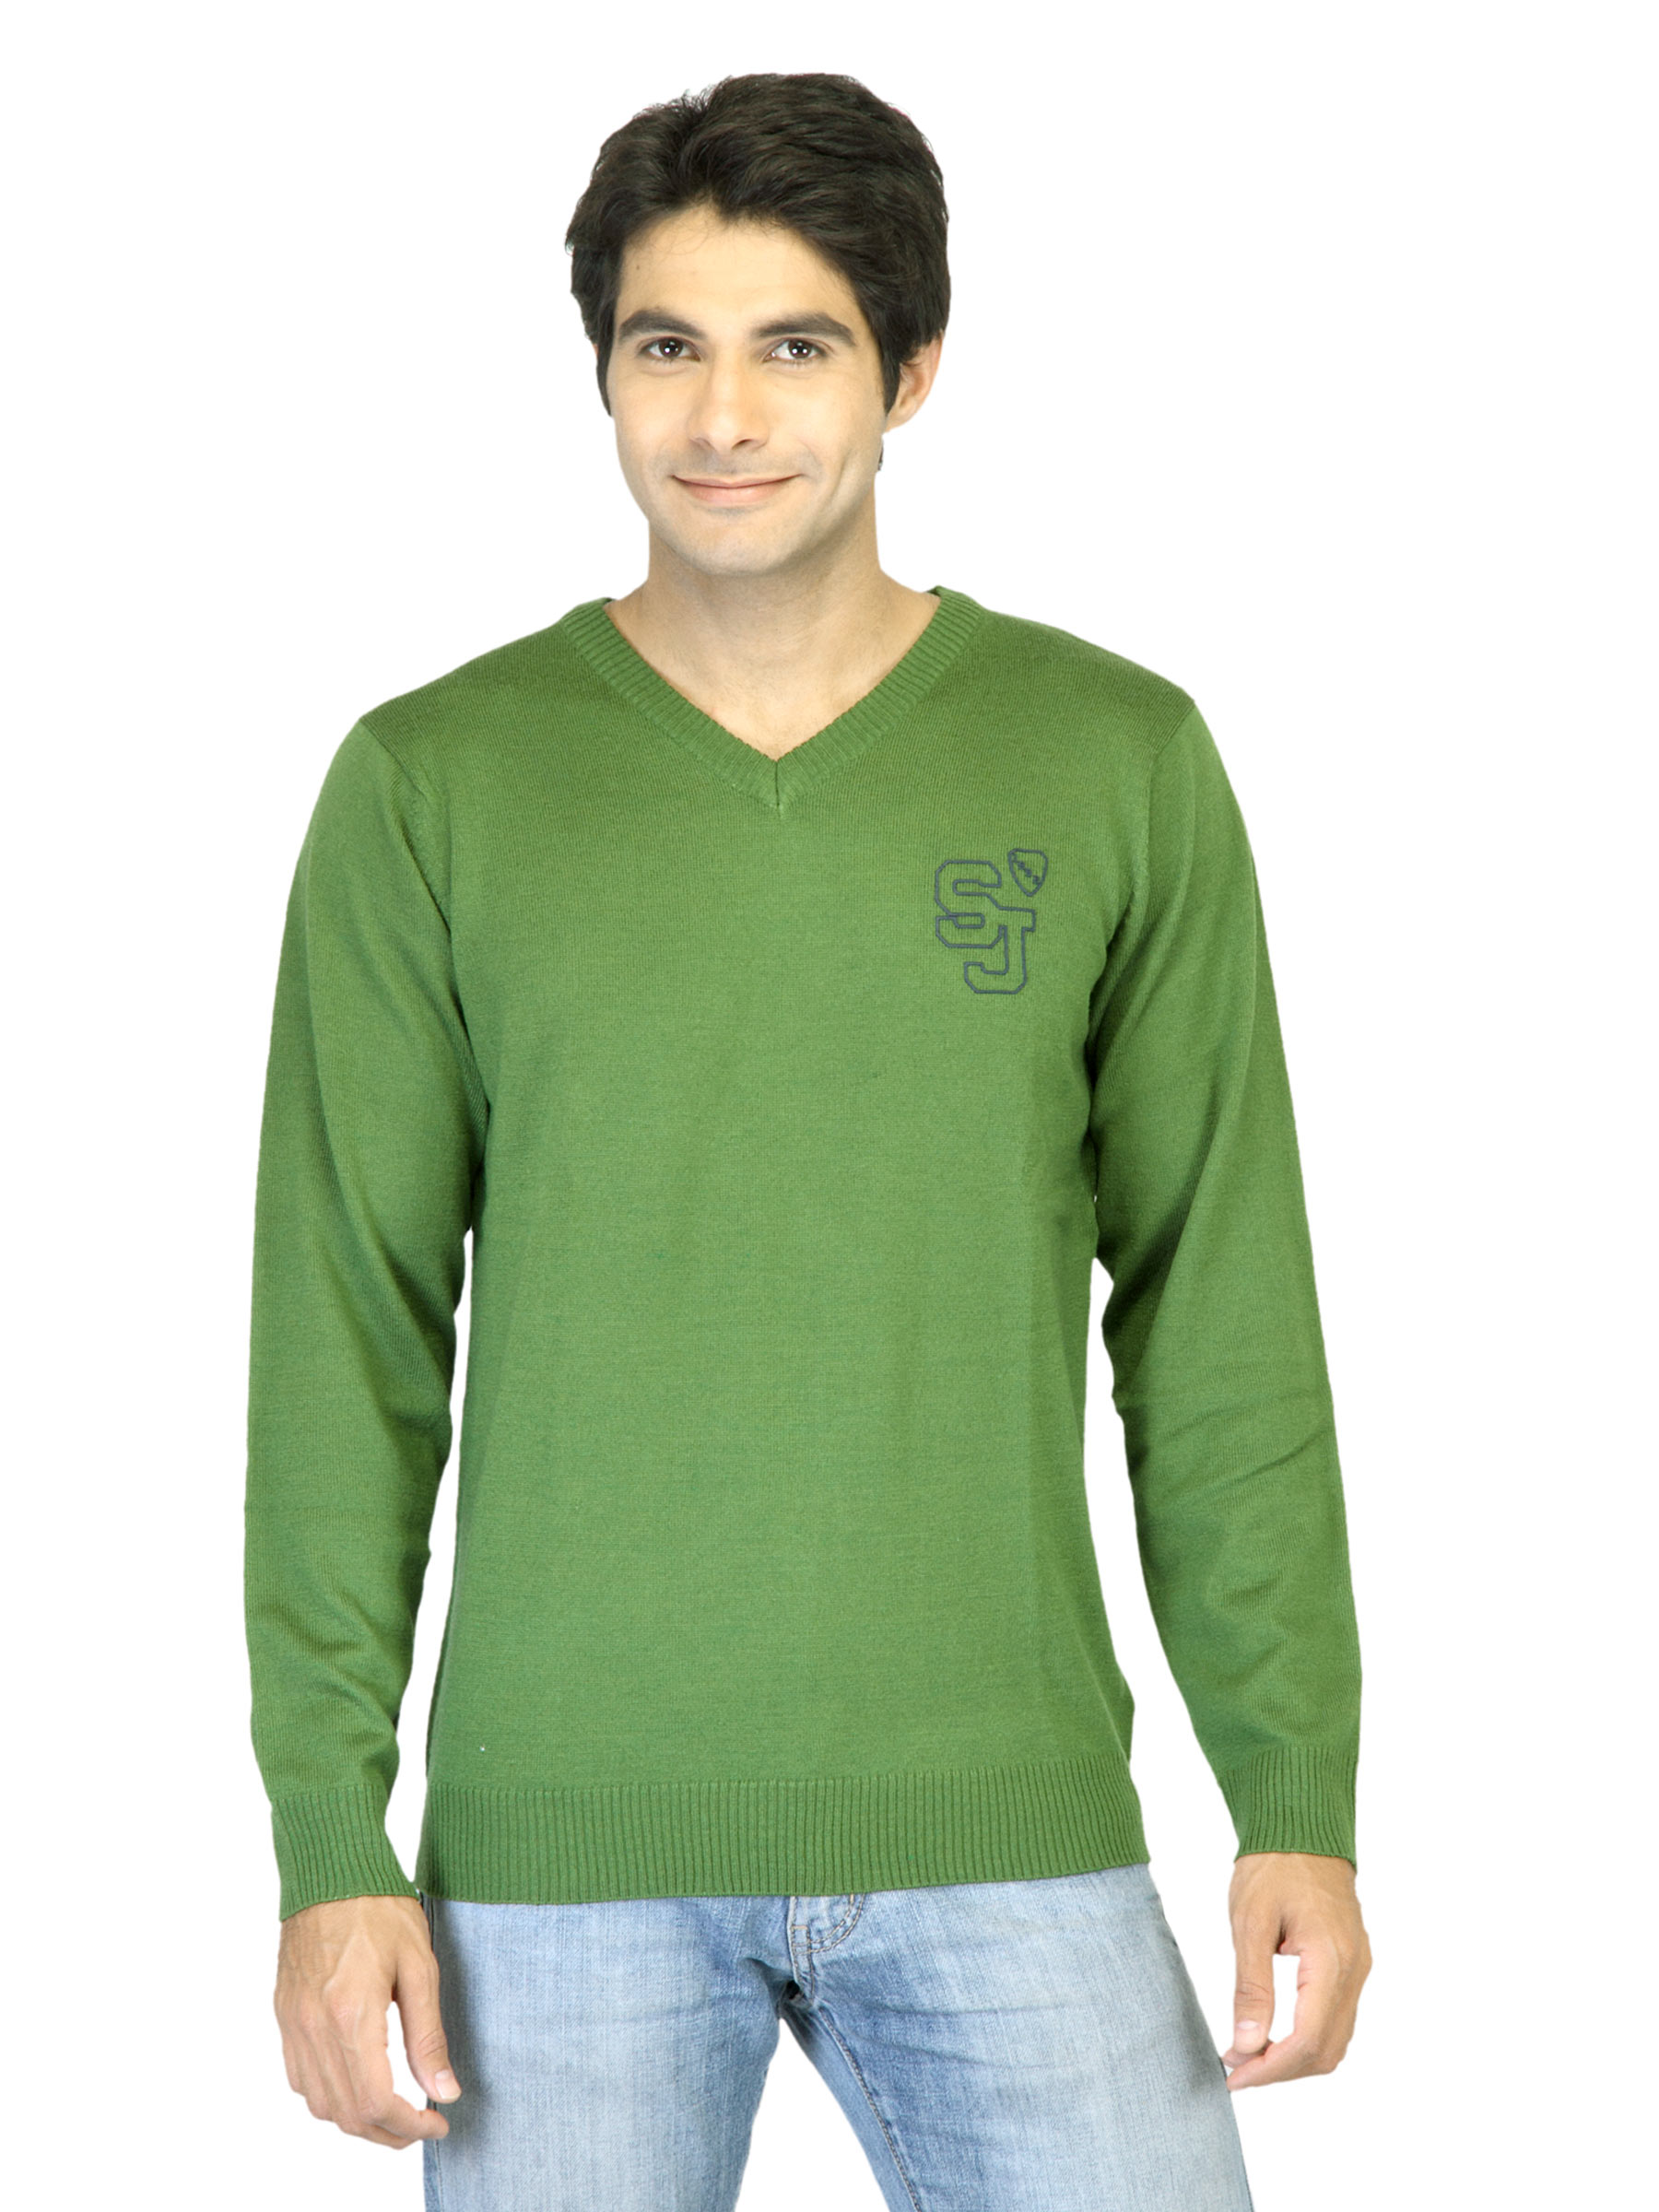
Spykar Men Green Sweaters
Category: Apparel / Topwear / Sweaters
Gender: Men
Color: Green
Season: Fall 2011
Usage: Casual